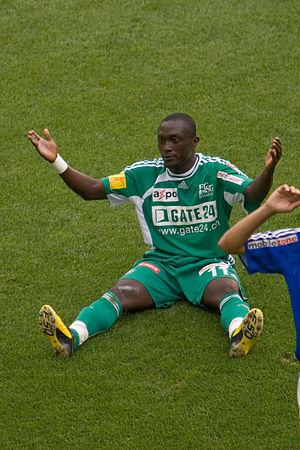
Alexander Tachie-Mensah, né le 15 février 1977 à Accra, est un footballeur ghanéen. Il joue au poste d'attaquant avec l'équipe du Ghana.